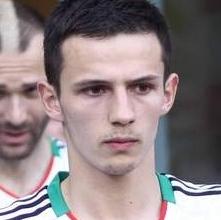
Age: 20